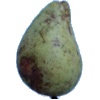
Label: Pear Stone 1